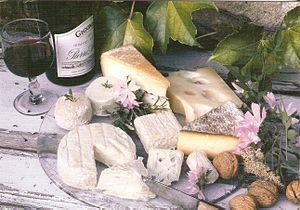
Gigondas et plateau de fromages
Le gigondas est un vin d'appellation d'origine contrôlée produit sur la commune de Gigondas, dans le département de Vaucluse, au pied des dentelles de Montmirail.